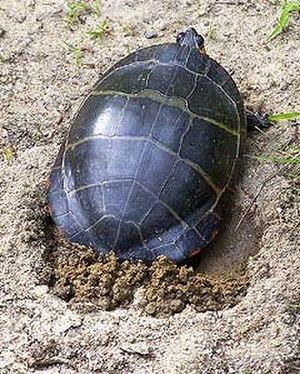
La Tortue peinte est l'une des espèces de tortues les plus répandues d'Amérique du Nord. Elle vit dans les points d'eau stagnante, du sud du Canada à la Louisiane et le Nord du Mexique, et de l'Atlantique au Pacifique. C'est la principale tortue présente sur cette aire de répartition. C'est l'unique représentante du genre Chrysemys, appartenant à la famille des Emydidae. Des fossiles prouvent son existence depuis au moins 15 millions d'années. Elle comporte quatre sous-espèces — C. p. picta, C. p. dorsalis, C. p. marginata et C. p. belli — qui ont divergé au cours de la dernière glaciation.